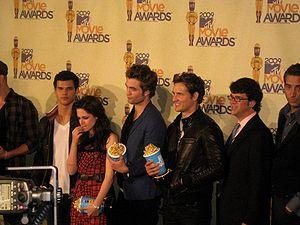
Twilight, chapitre I : Fascination ou Twilight : La fascination au Québec est un film américain réalisé par Catherine Hardwicke sorti en 2008.